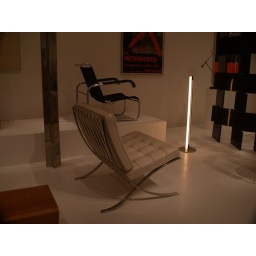
World-famous chair by Mies van Der Rohe.